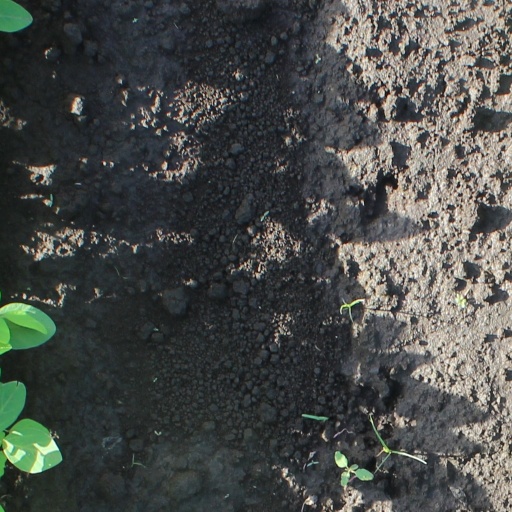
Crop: soybean